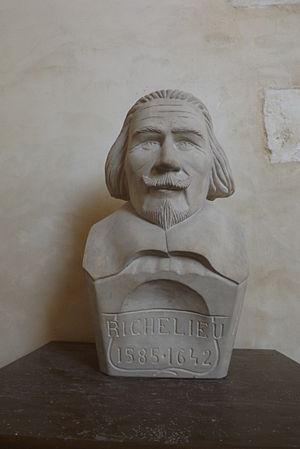
Hiers-Brouage est une ancienne commune du Sud-Ouest de la France située dans le département de la Charente-Maritime. Ses habitants sont appelés les Hiersois et Hiersoises, ou les Brouageais et Brouageaises. Le 1ᵉʳ janvier 2019, elle fusionne avec Marennes pour former la commune nouvelle de Marennes-Hiers-Brouage.